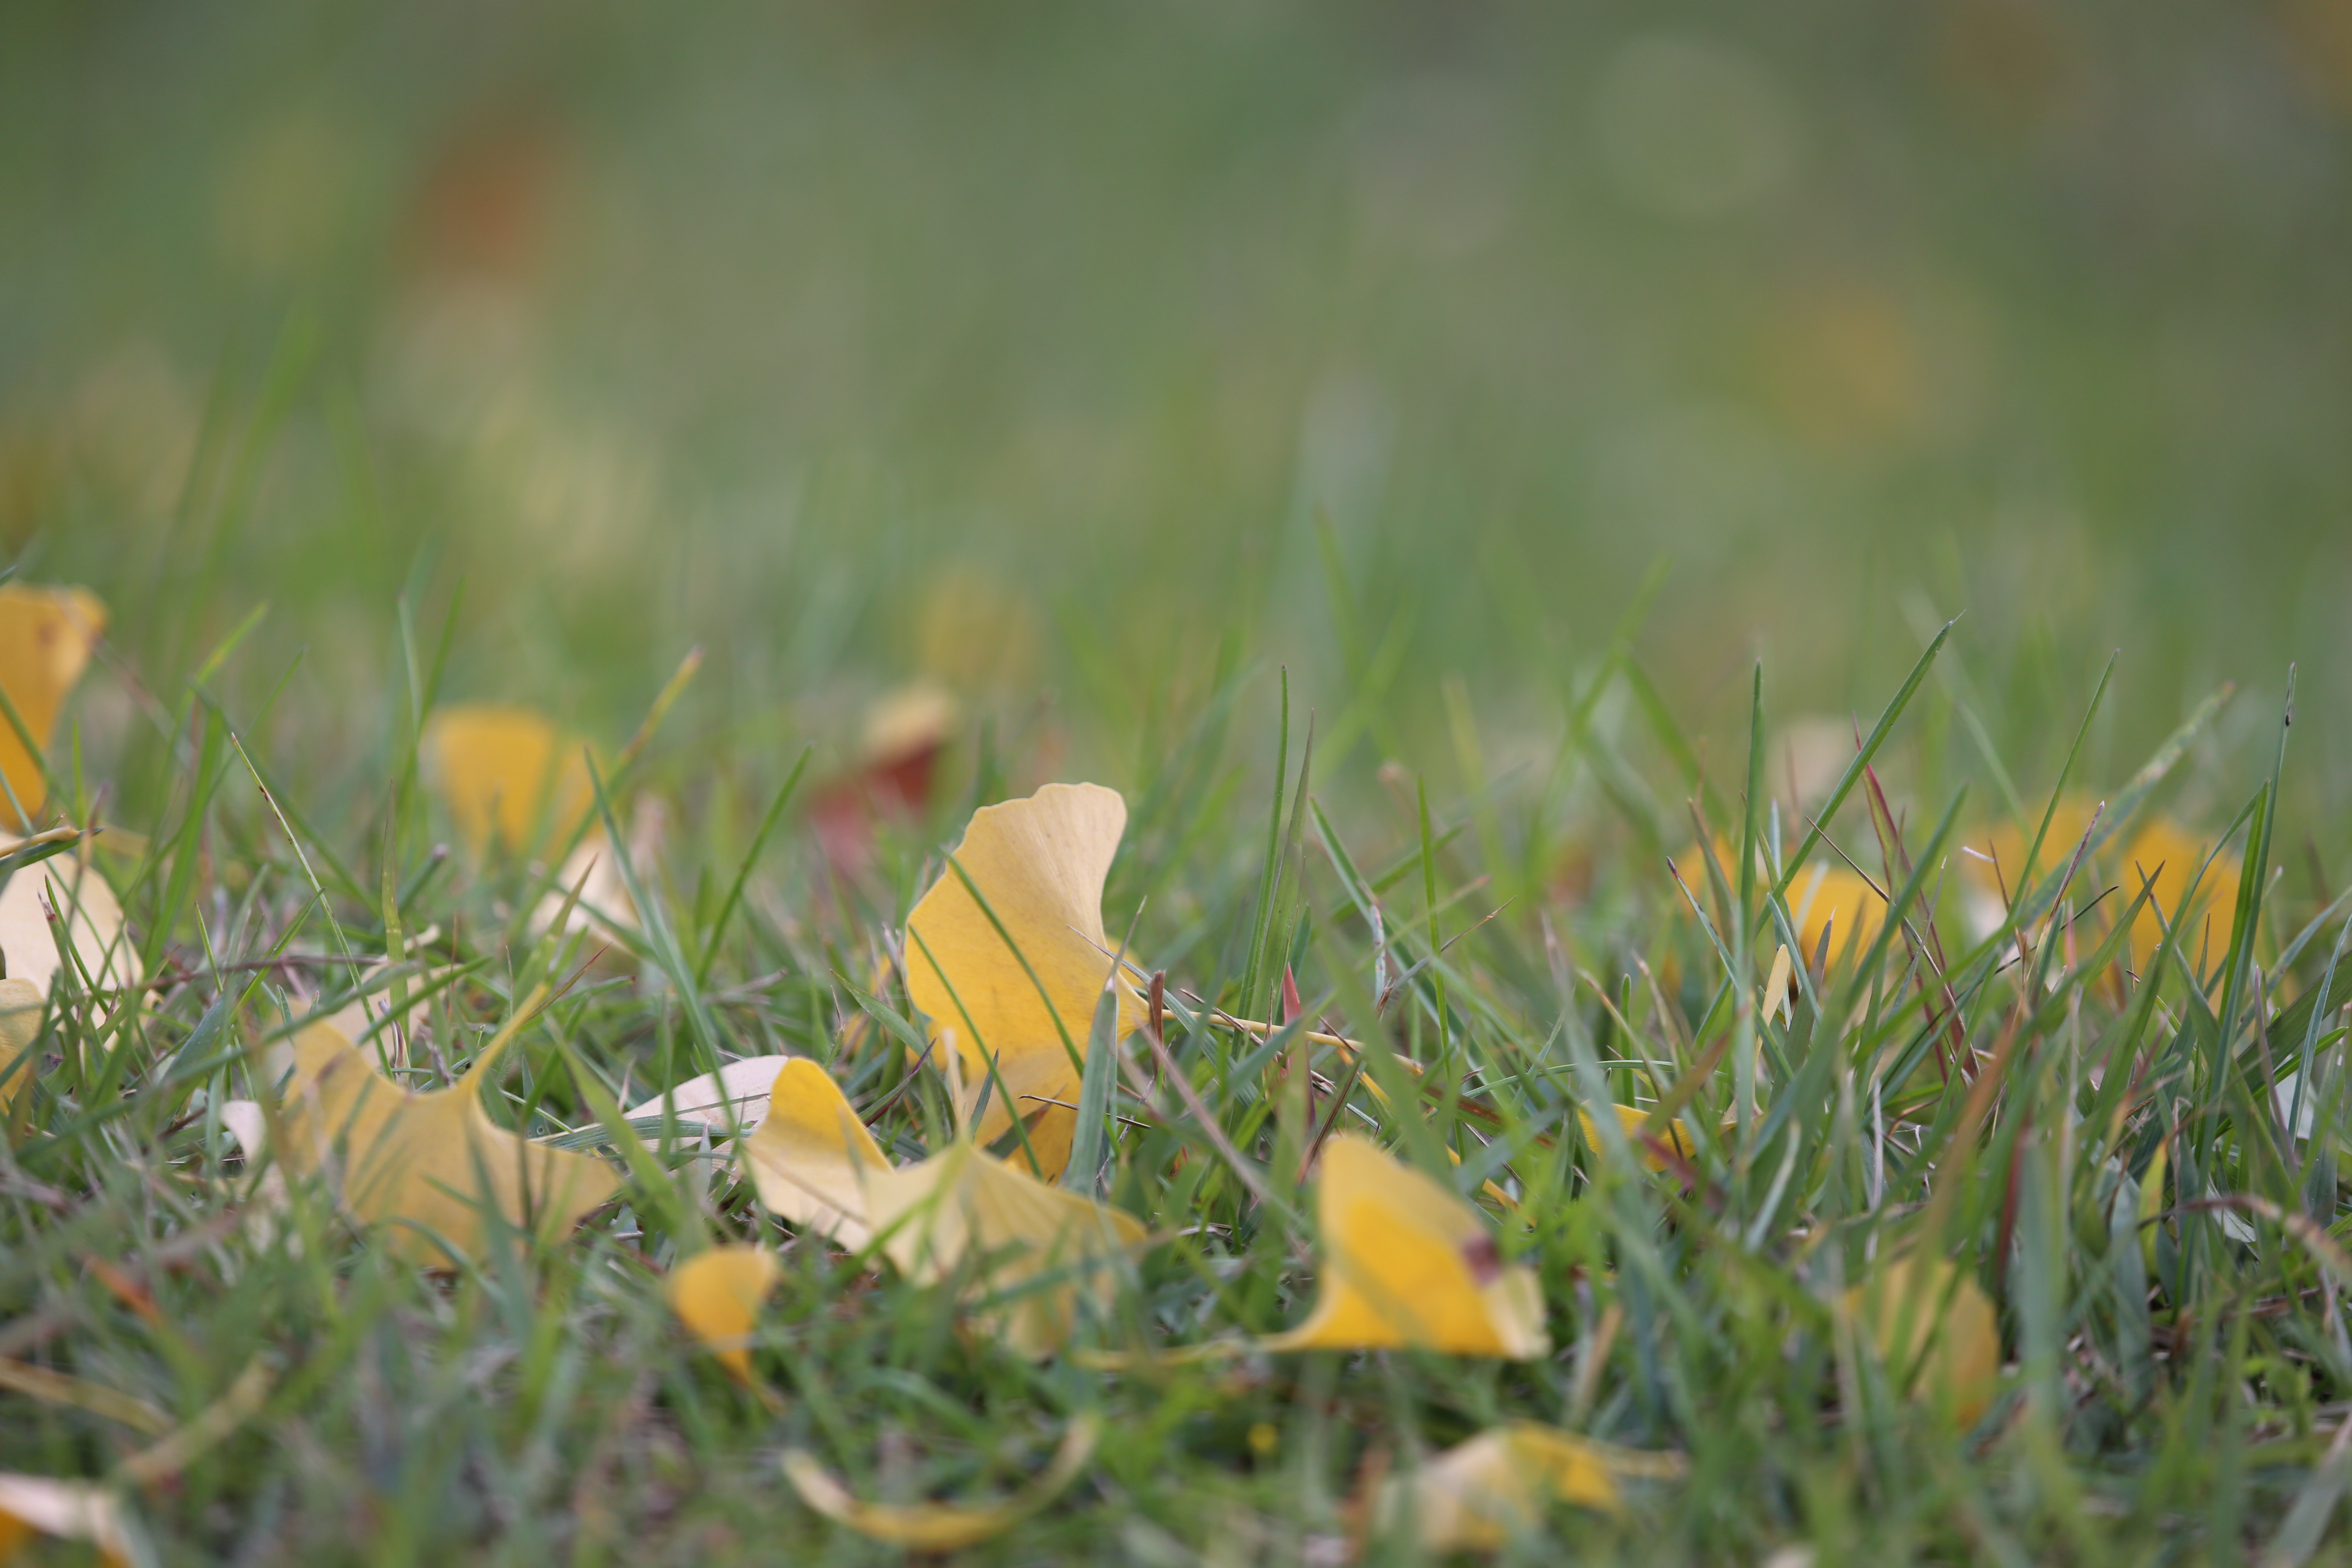
grass, plant, meadow, sunlight, leaf, flower, spring, autumn, yellow, flora, wildflower, grass family